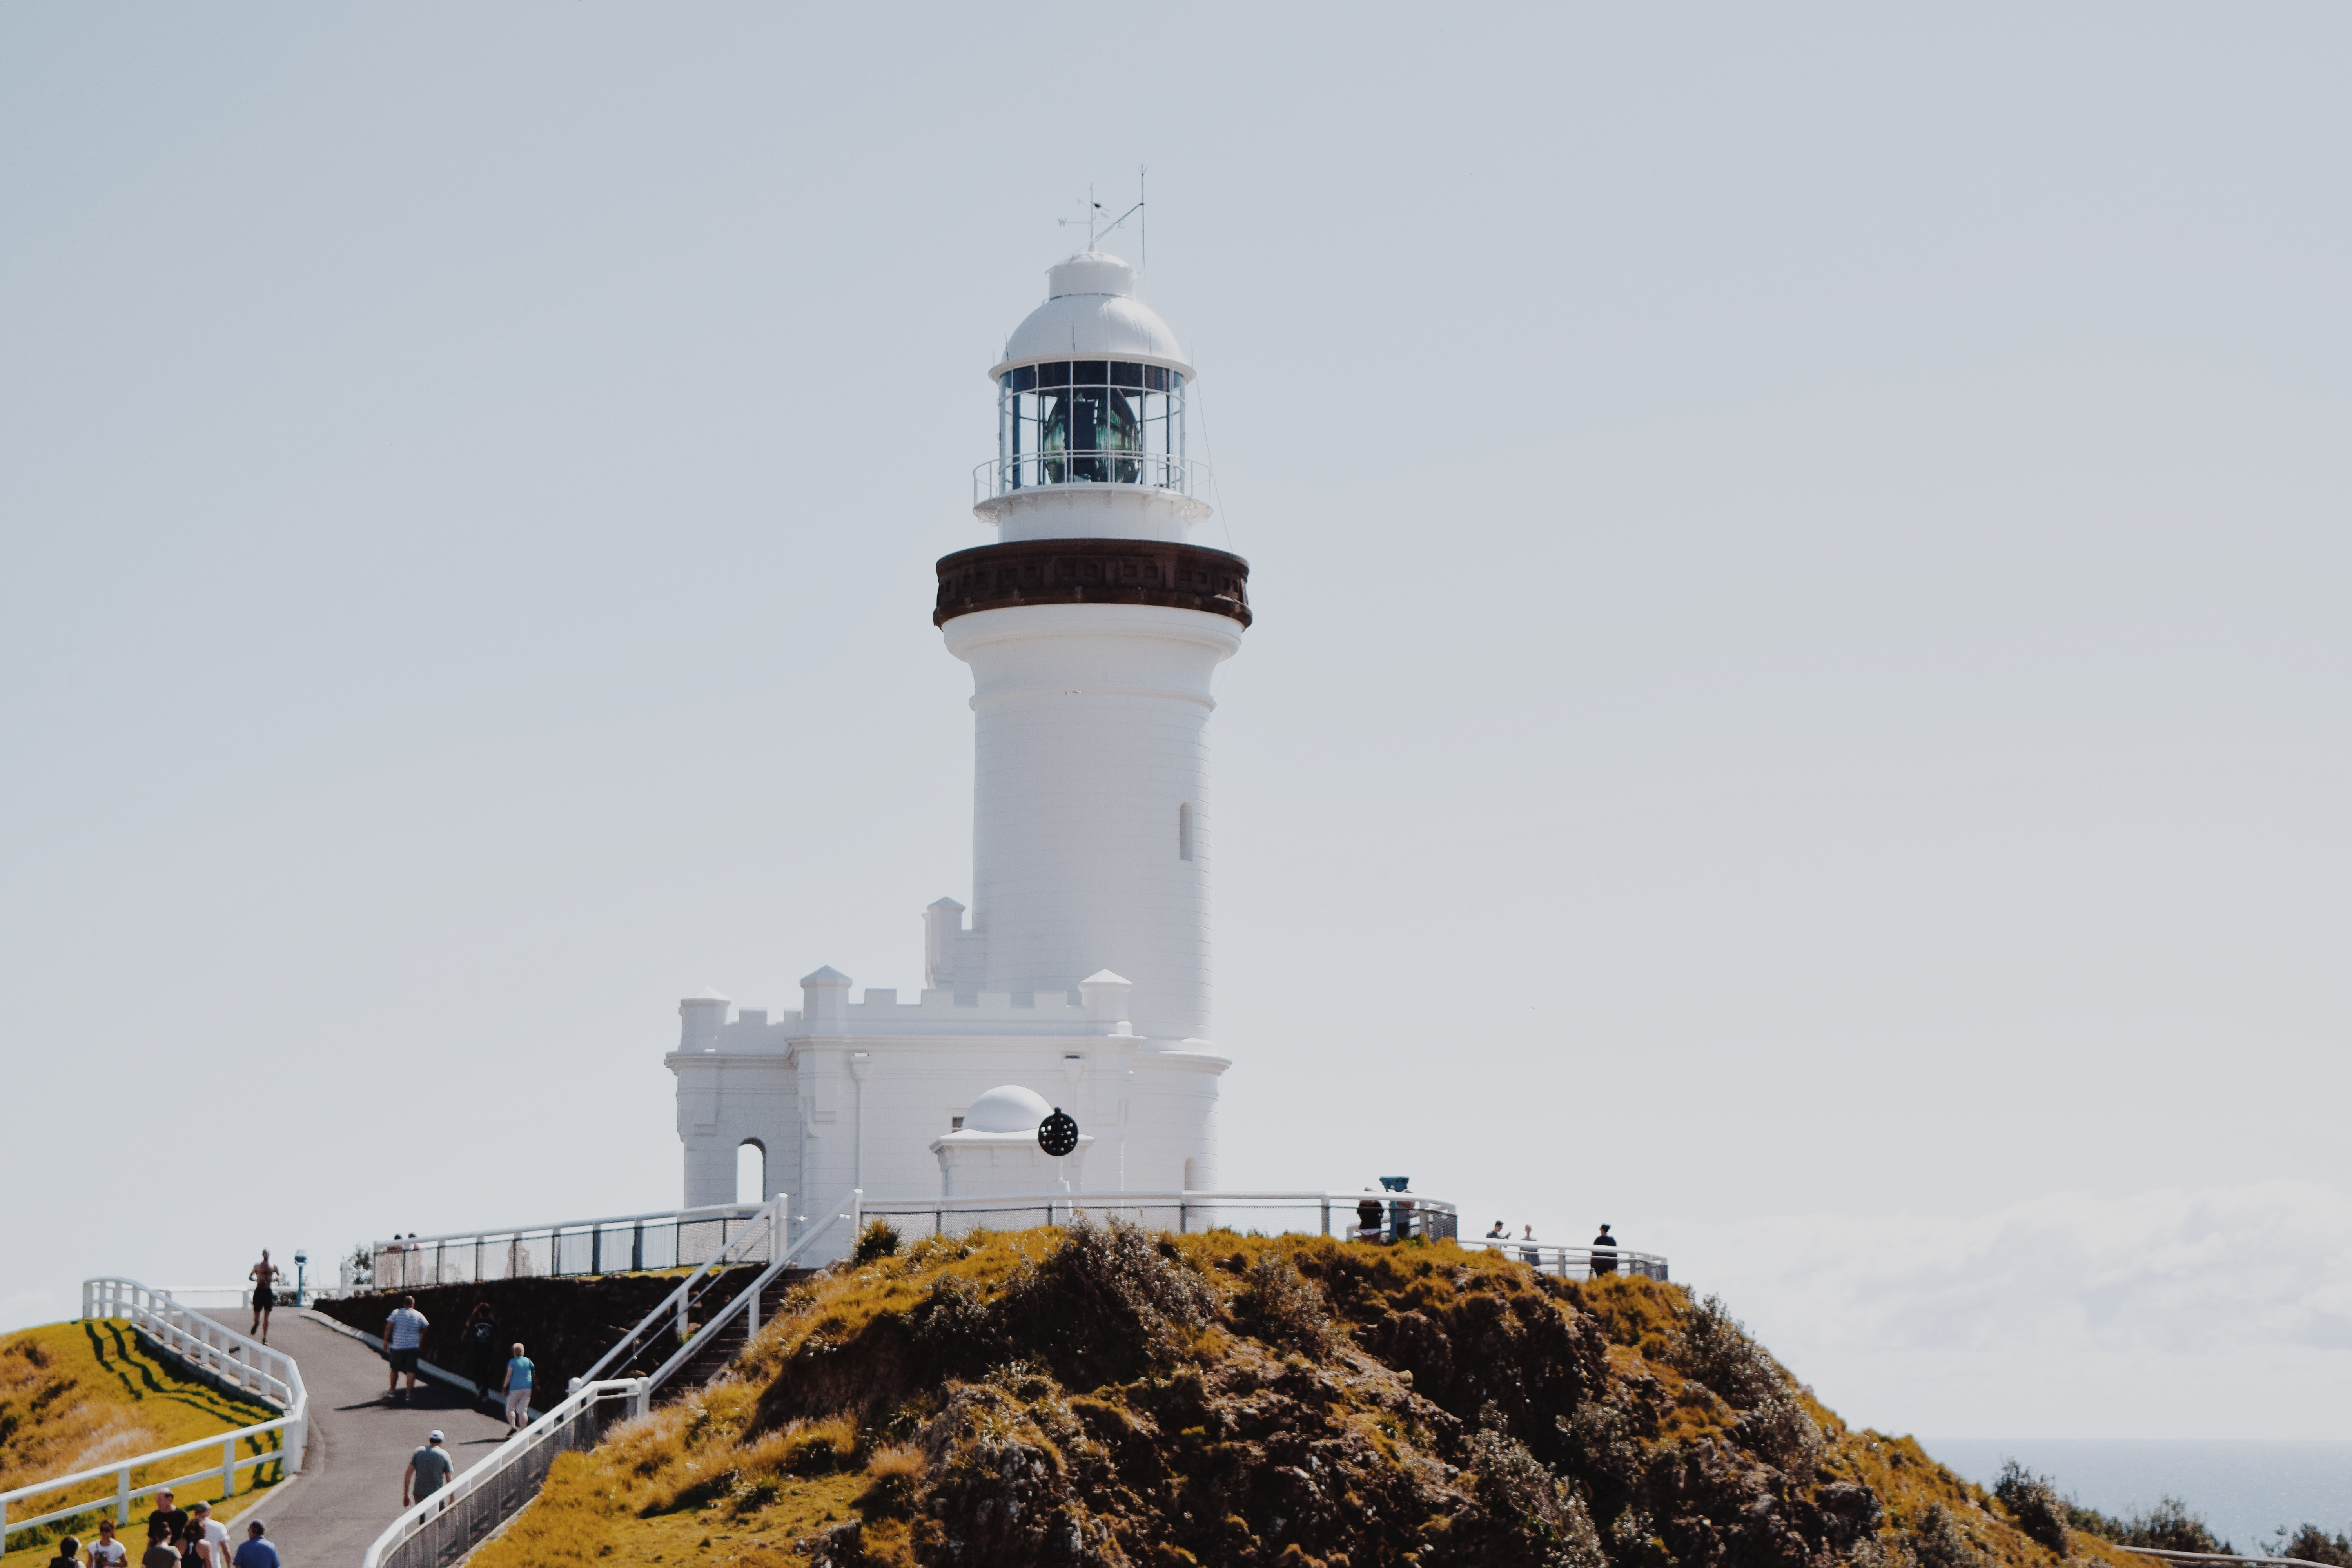
sea, coast, lighthouse, tower